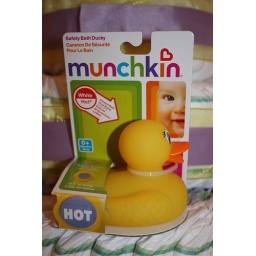
This duck floats in a baby's bath and tells you when the water is too hot